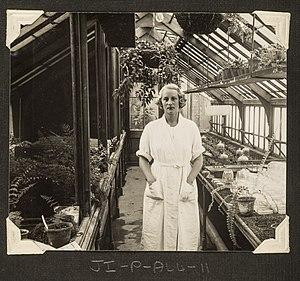
Irma Andersson-Kottö est une botaniste suédoise, principalement pour ses travaux sur la génétique des fougères.